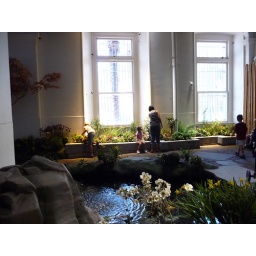
Inside the Butterflies in Flight Gallery. There were butterflies flying everywhere.